Gsteigwiler

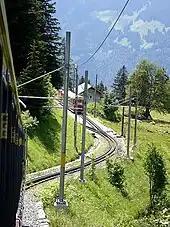
Schynige Platte rack railway from Gsteigwiler

The village first appears during the Middle Ages when it was owned by local nobles. In 1310 they donated the village to Interlaken Monastery. It remained in the hands of the monastery until Bern accepted the Protestant Reformation and secularized the monastery in 1528. Under Bernese rule it became part of the new bailiwick of Interlaken and remained part of the district of Interlaken until it was dissolved in 2009.